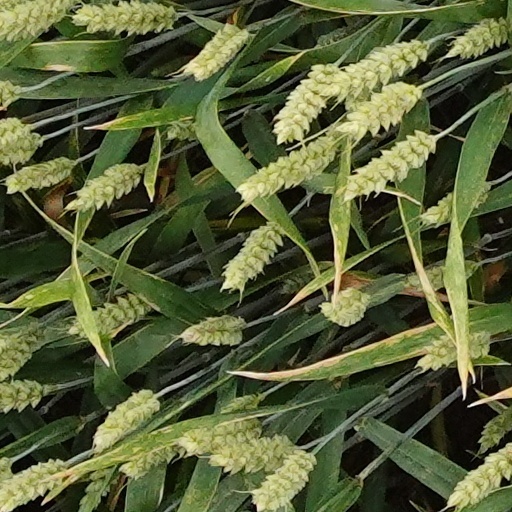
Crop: wheat